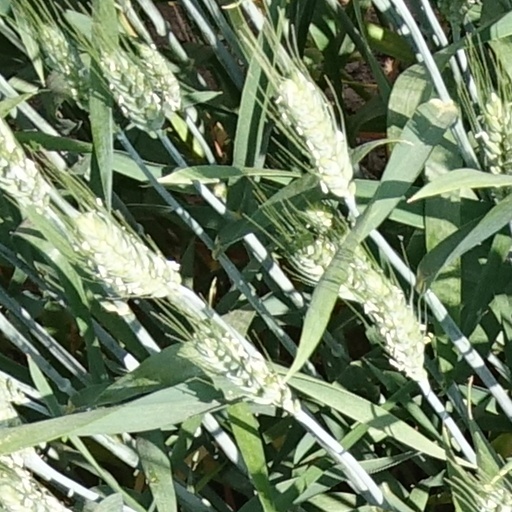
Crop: wheat